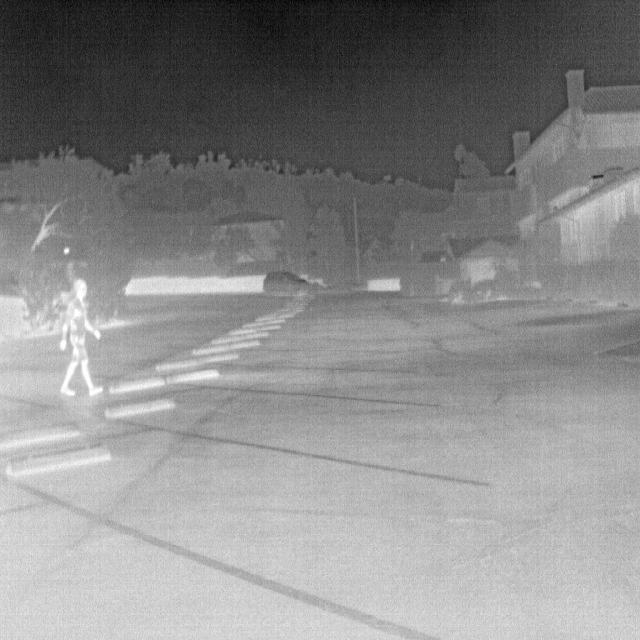
Detected objects:
label: person